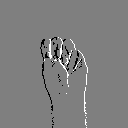
ASL letter: m